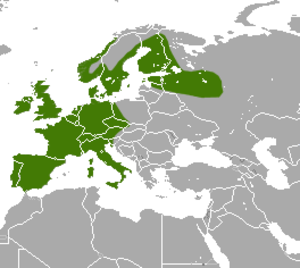
Cette liste commentée recense la mammalofaune en Slovaquie. Elle répertorie les espèces de mammifères slovaques actuels et celles qui ont été récemment classifiées comme éteintes. Cette liste comporte 101 espèces réparties en neuf ordres et 23 familles, dont une est « en danger critique d'extinction », une autre est « en danger », trois sont « vulnérables », dix sont « quasi menacées » et une a des « données insuffisantes » pour être classée.
Cette liste commentée recense la mammalofaune en Irlande. Elle répertorie les espèces de mammifères irlandais actuels et celles qui ont été récemment classifiées comme éteintes. Cette liste comporte 80 espèces réparties en dix ordres et 28 familles, dont quatre sont « en danger », trois sont « vulnérables », quatre sont « quasi menacées » et neuf ont des « données insuffisantes » pour être classées.
Cette liste commentée recense la mammalofaune à Saint-Marin. Elle répertorie les espèces de mammifères saint-marinais actuels et celles qui ont été récemment classifiées comme éteintes. Cette liste comporte 54 espèces réparties en huit ordres et 19 familles, dont sept sont « quasi menacées ».
Cette liste commentée recense la mammalofaune en Belgique. Elle répertorie les espèces de mammifères belges actuels et celles qui ont été récemment classifiées comme éteintes. Cette liste comporte 117 espèces réparties en dix ordres et 34 familles, dont une est « en danger critique d'extinction », quatre sont « en danger », quatre autres sont « vulnérables », neuf sont « quasi menacées » et six ont des « données insuffisantes » pour être classées.